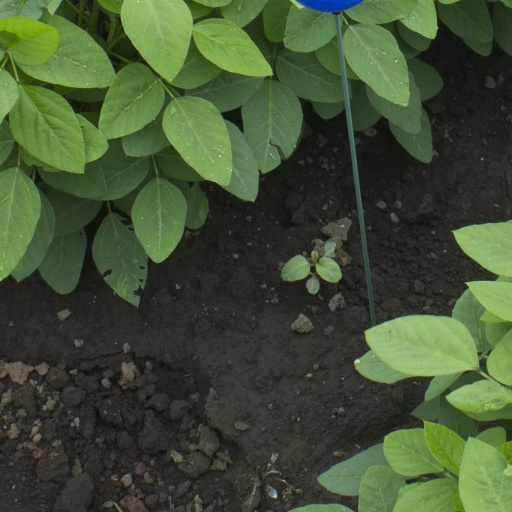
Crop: soybean